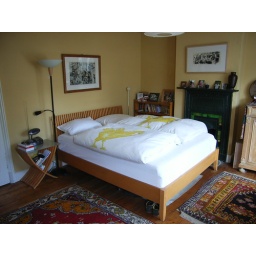
bedroom with nice comfy double-bed and TV in the room